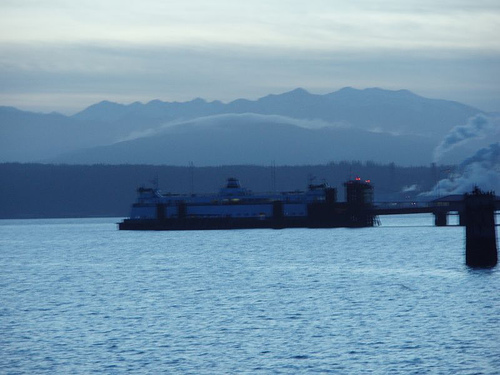
a boat sits in the water with a mountain in the background